Birecik

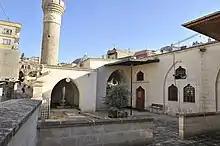
13th-century Ulu Camii mosque in Birecik

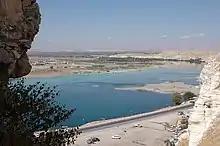
View of the Euphrates at Birecik

The town maintained its importance during medieval times as it protected the most important crossing of the Euphrates in northern Syria. The crossing at Zeugma was no longer used, and the traffic all went to Birecik instead. Zeugma's population had probably also moved to Birecik as well. Al-bira had been under control by the Muslim Arabs from 637 until 1079 when it was conquered by the Seljuk Turk warlord Tutush but at some point afterwards it was taken by the Armenians. When the First Crusade arrived in the region, the town was under control of the Armenian Ablgharib, who was a vassal to the Armenian ruler Kogh Vasil. Matthew of Edessa states that the army of Ablgharib numbered 1,000 and that he was eventually removed by the Franks. Matthew's account of this is suspect however as it seems that his daughter married the next lord, Galeran of Le Puiset of the Montlhery family, and it seems that Ablgharib's position was preserved to a certain extent. Birecik then formed part of the County of Edessa; it was strongly fortified with a castle and served as the capital of a minor feudal lordship.